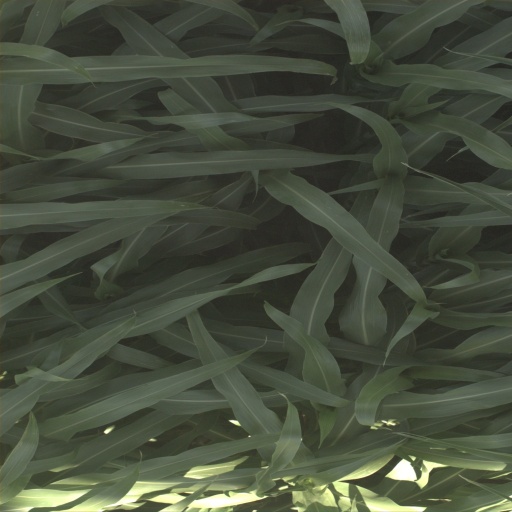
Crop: sorghum